Shongweni Dam and Nature Reserve

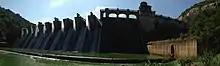
Shongweni Dam

The Reserve is eutrophic in nature and is home to a range of wildlife including, but not limited to buffalo, giraffe, wildebeest and more than 250 species of birds. The Shongweni Dam and Nature Reserve is used for both tourism and trade given its diverse wildlife, and physical activities such as canoeing and game viewing.